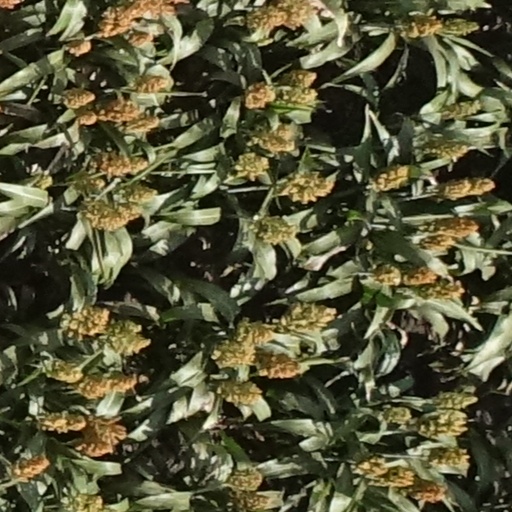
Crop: sorghum